Aetosaurus

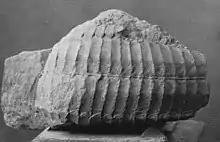
Photograph of YPM 1647, a specimen of "A. arcuatus"

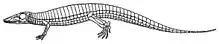
Skeletal drawing of "A. ferratus" by Marsh

"A. arcuatus" has paramedian scutes that are much wider than they are long, even in comparison to other species of "Aetosaurus". There is very little pitting on the surface of the scutes, although the porosity of the sandstone that makes up the casts has been mistaken for pitting. The tail narrows significantly past the base. The carapace is "waisted", meaning that it narrows in front of the pelvis.